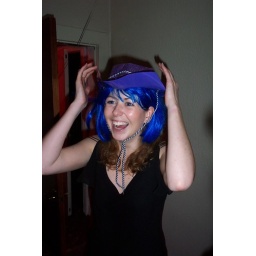
Karen in blue hat and wig